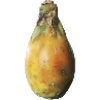
Label: cactus_fruit